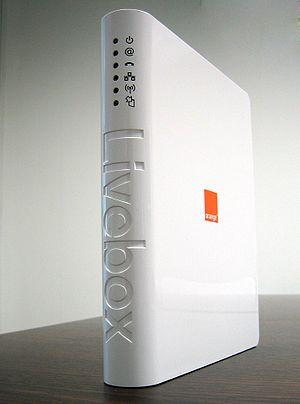
La Livebox est un appareil électronique fourni par le fournisseur d'accès à Internet Orange à ses abonnés ADSL et FTTH en France, au Royaume-Uni, en Belgique, en Pologne, aux Pays-Bas, en Suisse, en Espagne, en Côte d'Ivoire, au Sénégal, en Tunisie et à ses abonnés WiMAX au Cameroun. La Livebox est commercialisée sous le nom de FunBox dans certains pays comme la Pologne, la Côte d'Ivoire et le Sénégal. Elle permet de bénéficier du triple play. La Livebox est produite depuis 2004, par Thomson ou Sagem. Fin 2009 le parc de Livebox s'établit à 8,8 millions, contre 5,2 à la fin de 2007. Mais seule la France offre les modèles des deux constructeurs ; le Royaume-Uni, l'Espagne, et la Belgique sont exclusivement Inventel, les Pays-Bas et la Pologne uniquement Sagem.